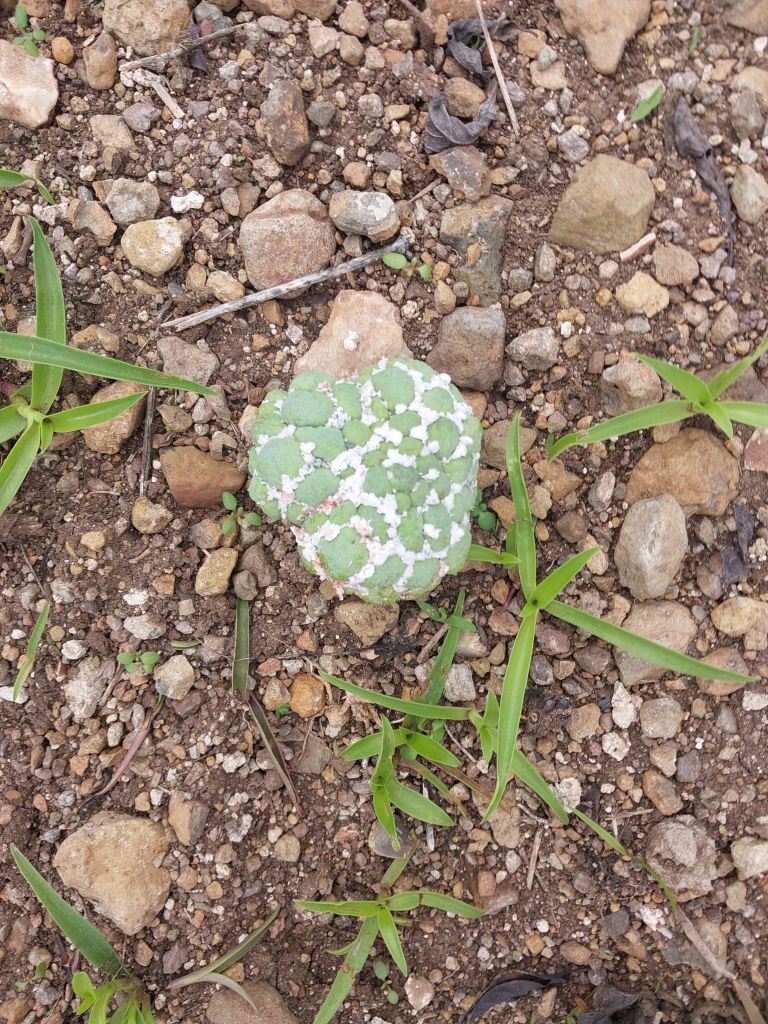
Disease label: Mealy Bug